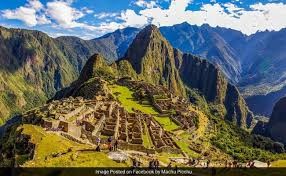
Landmark: Machu Picchu